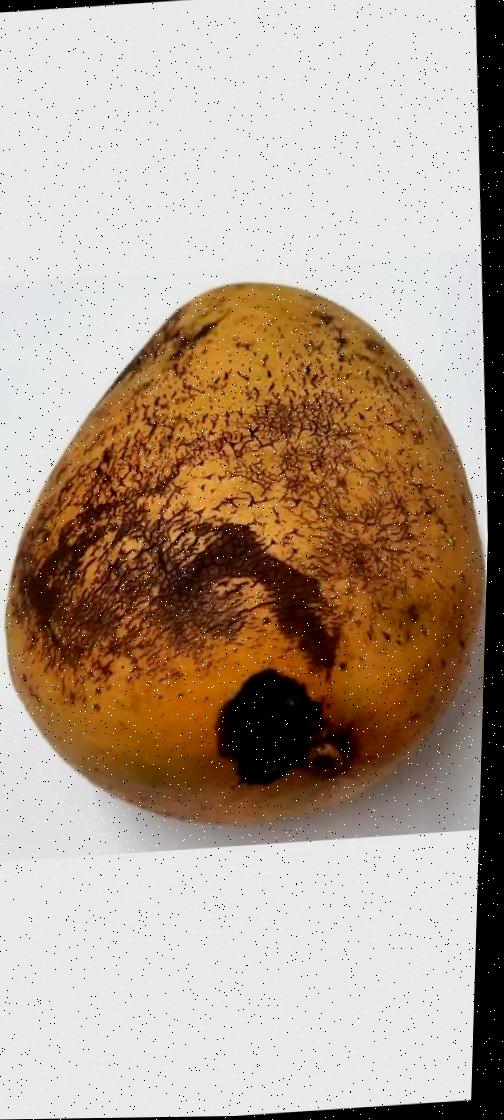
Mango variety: Ashshina Classic